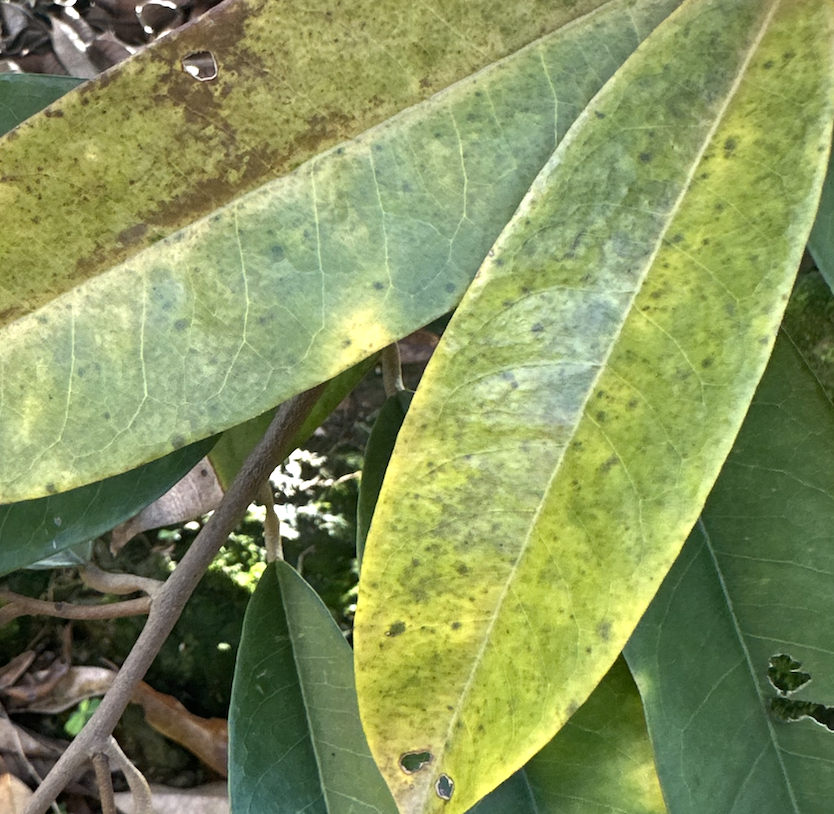
Label: sooty_mold